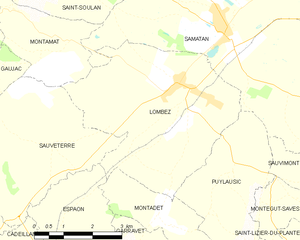
Lombez est une commune française du canton Val de Save située dans le département du Gers en région Occitanie.